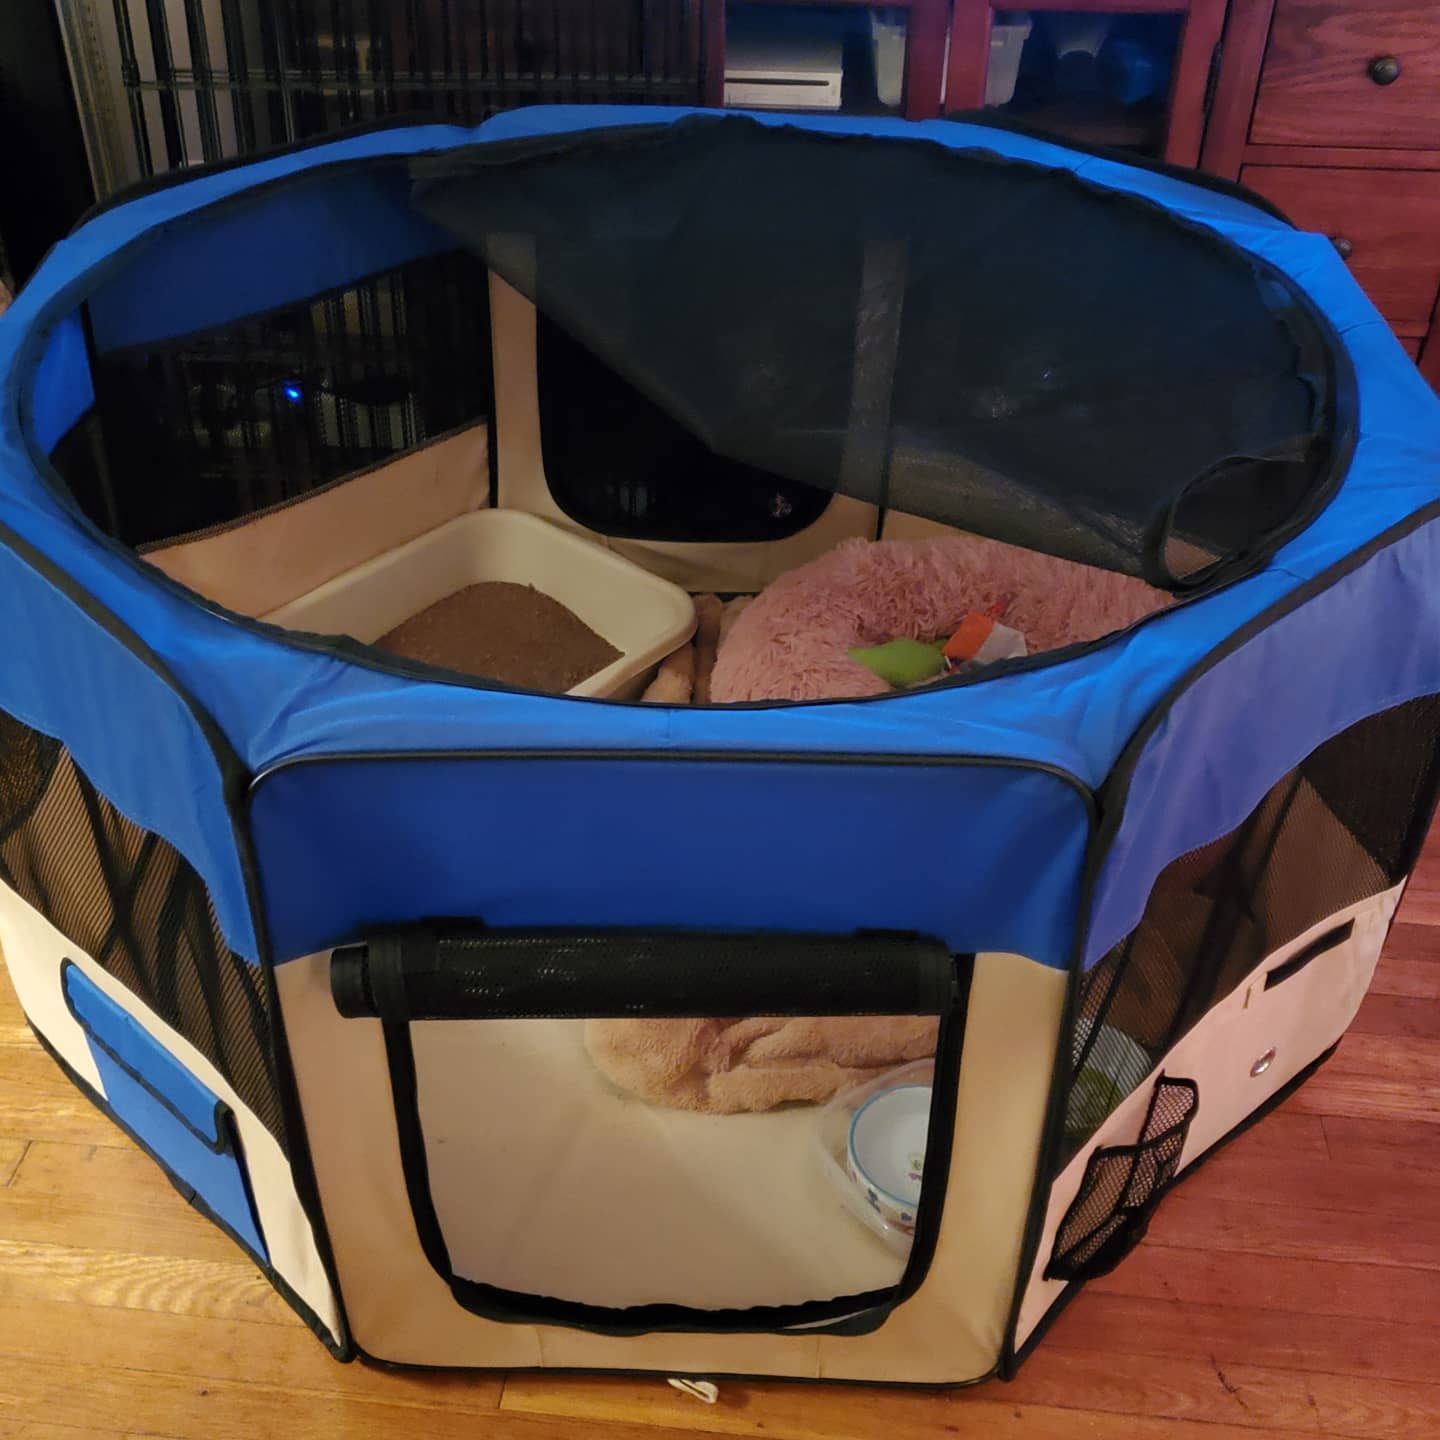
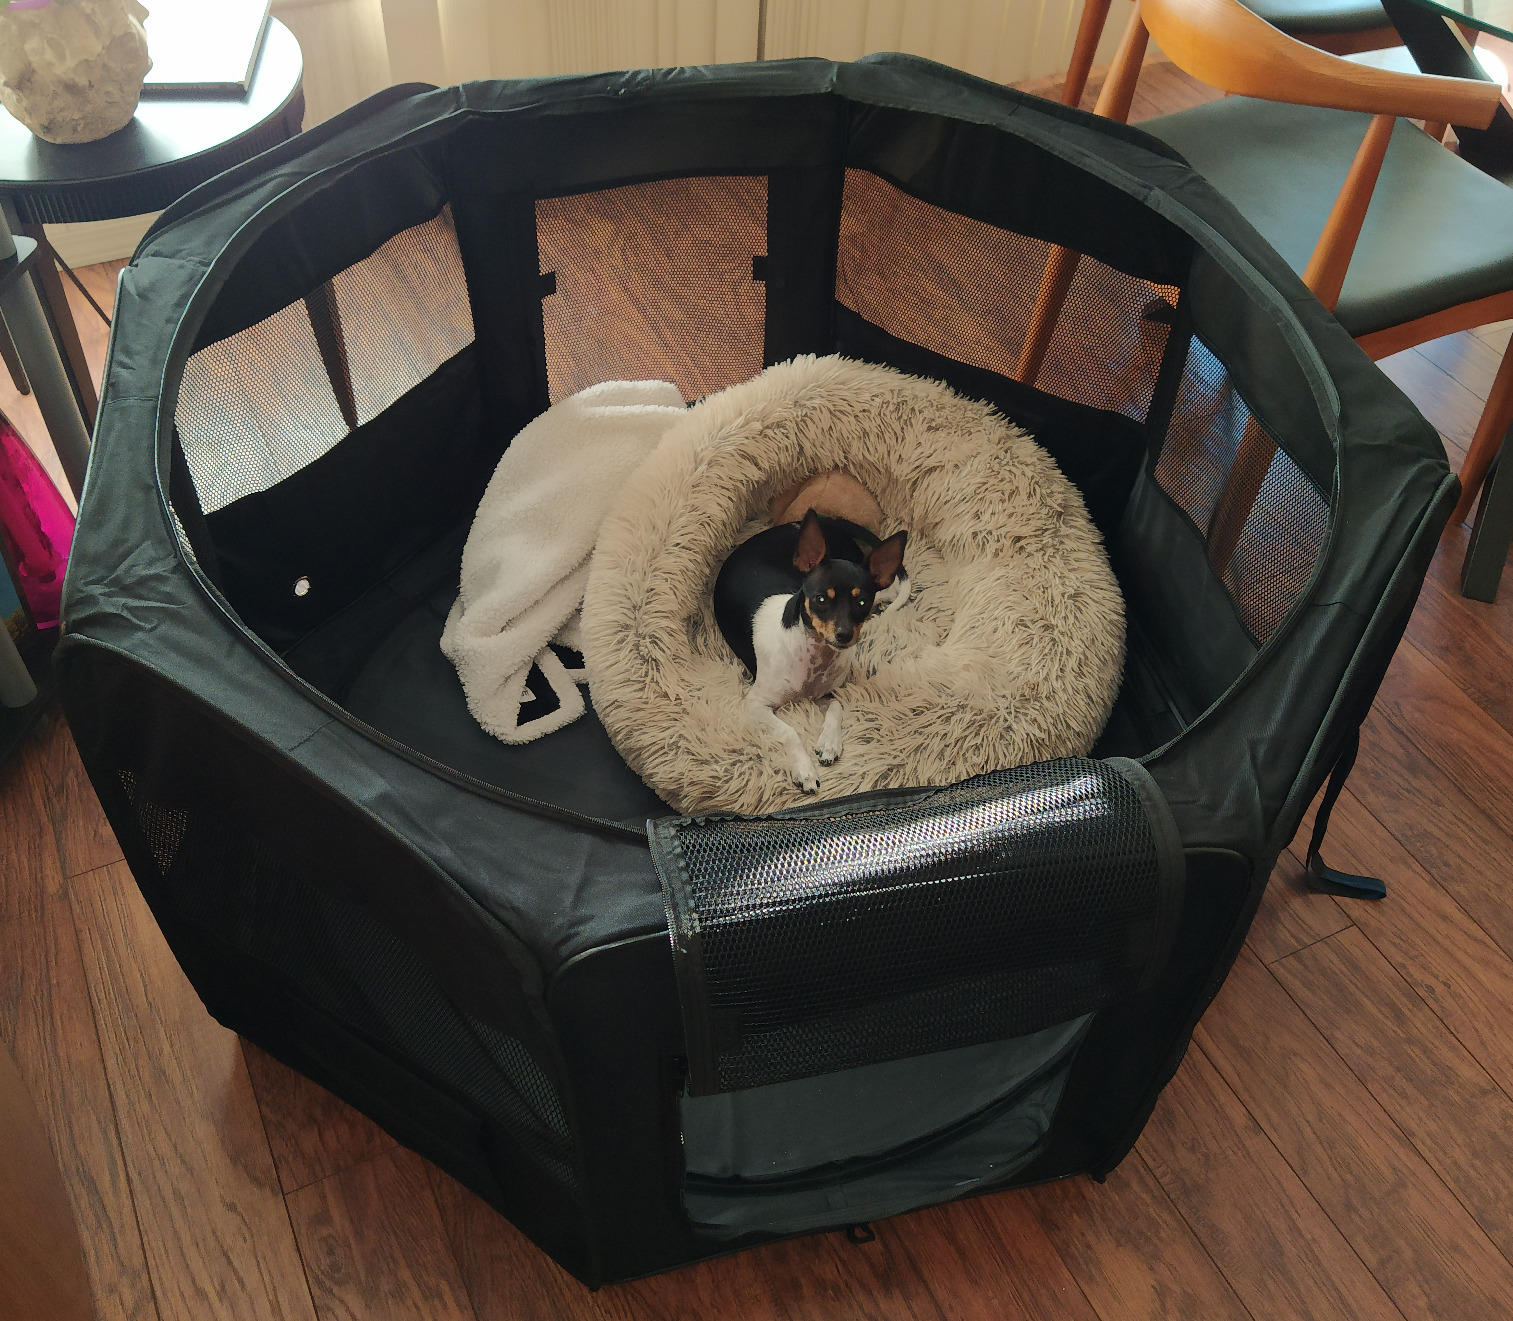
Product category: items_kennel
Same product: no